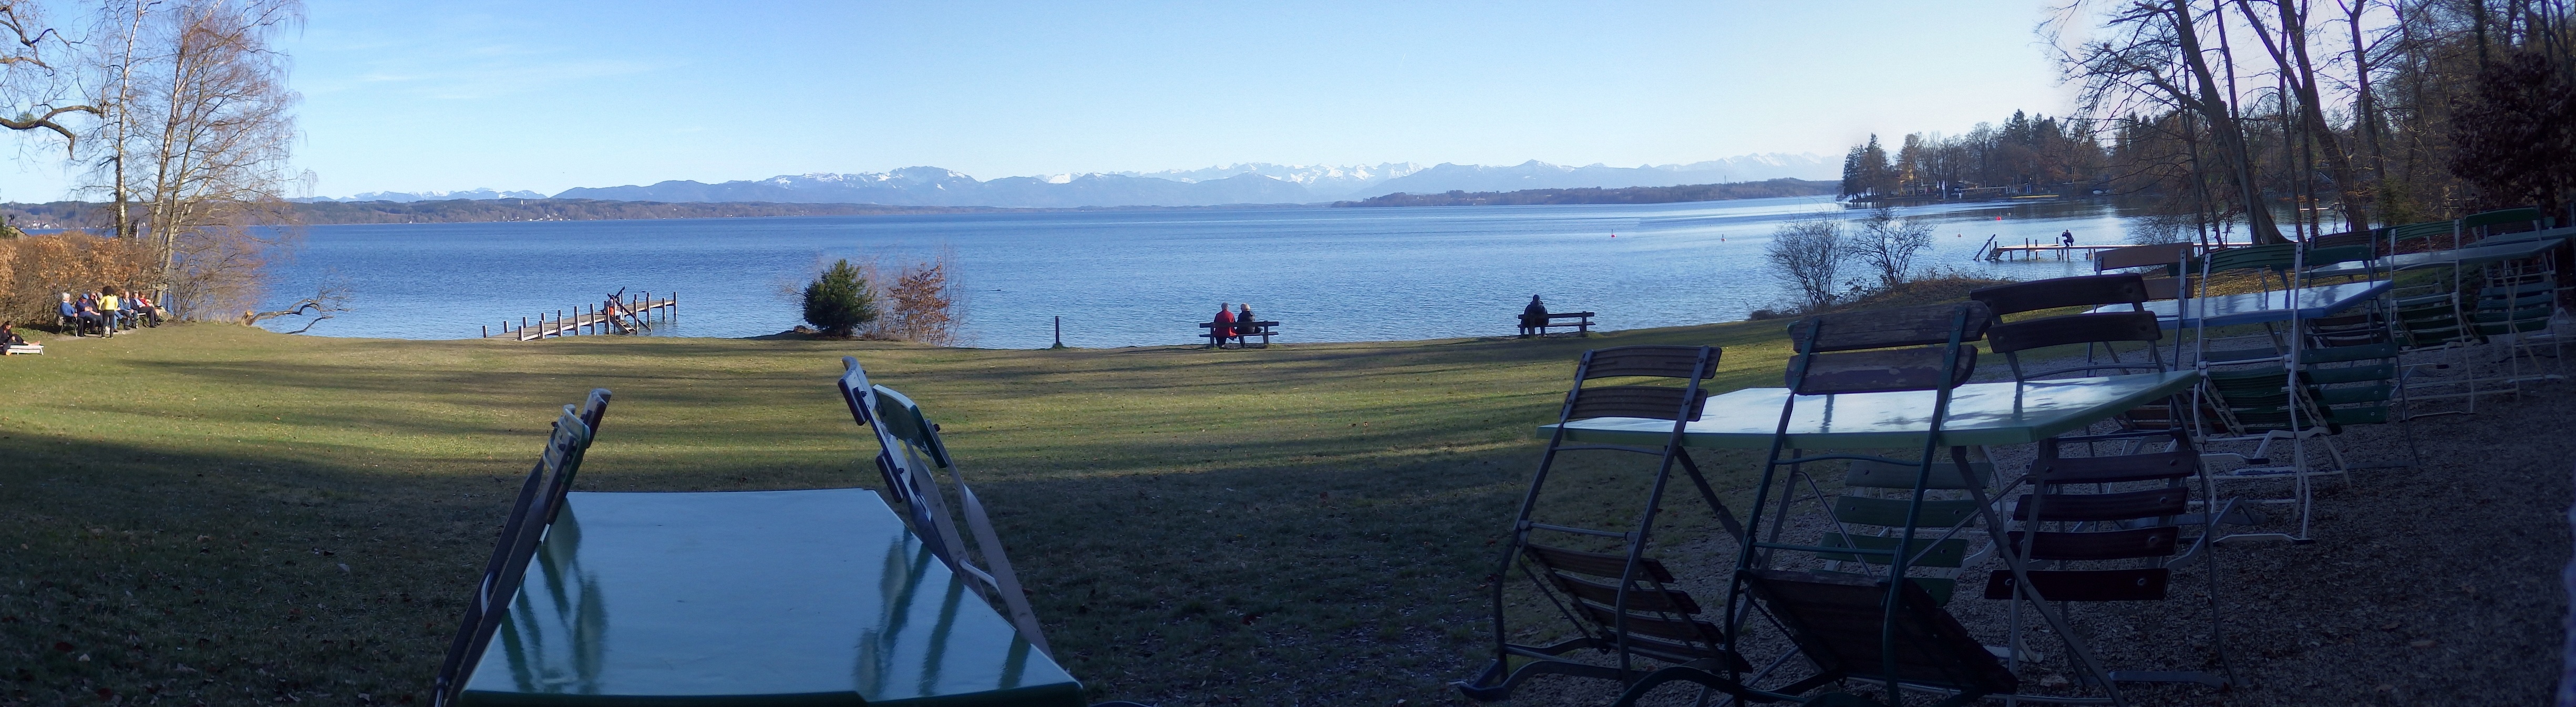
water, morning, lake, panorama, autumn, screenshot, starnberger see